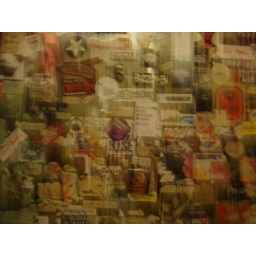
there's a bathroom mirror underneath all that